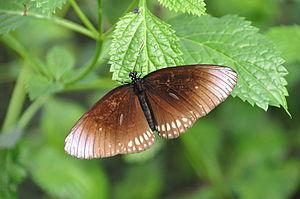
Euploea core est un insecte lépidoptère de la famille des Nymphalidae, de la sous-famille des Danainae et du genre Euploea.